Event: Nepal Earthquake
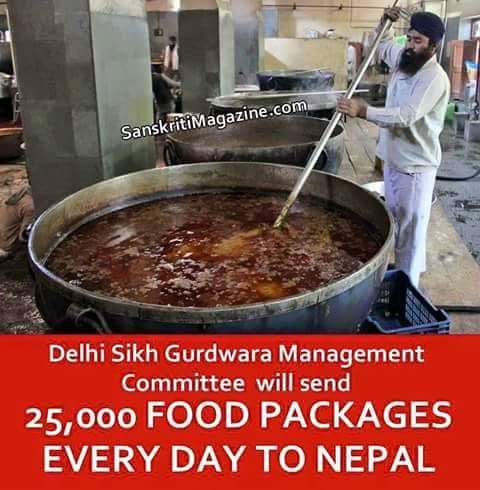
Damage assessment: no_damage